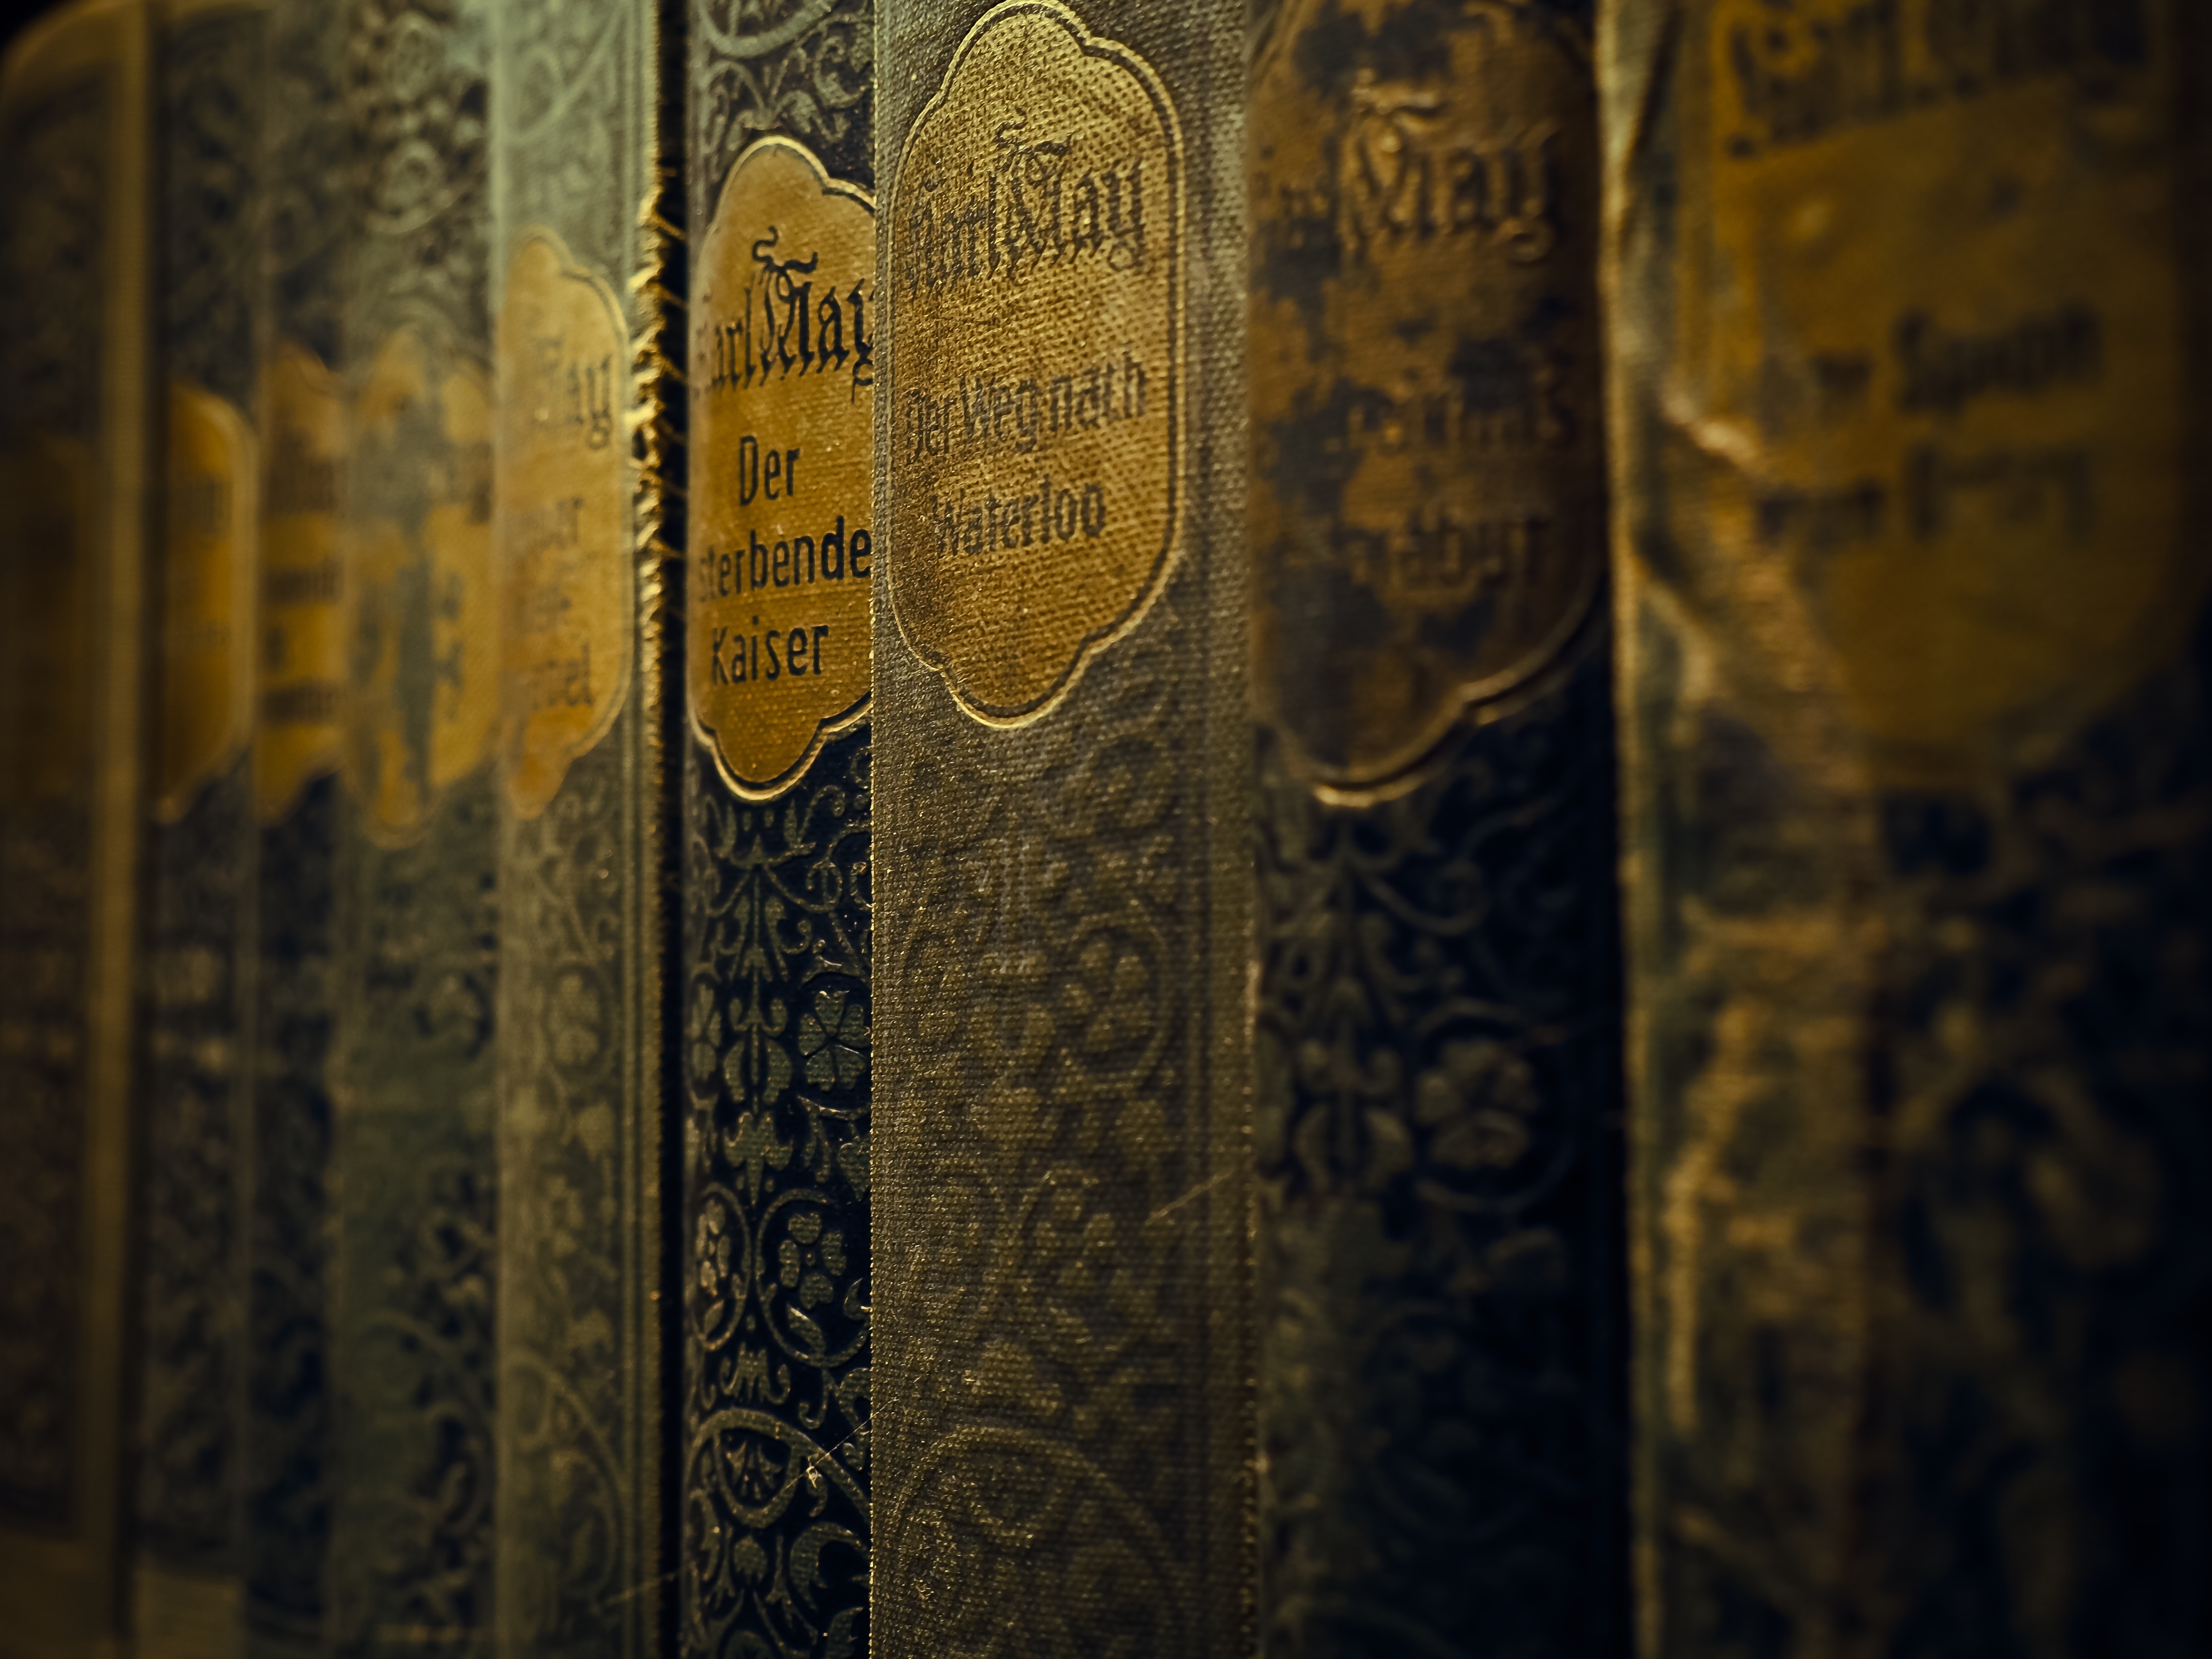
book, read, wood, texture, number, old, drink, close, spine, bookcase, font, art, worn, literature, temple, books, antiquarian, old books, ancient history